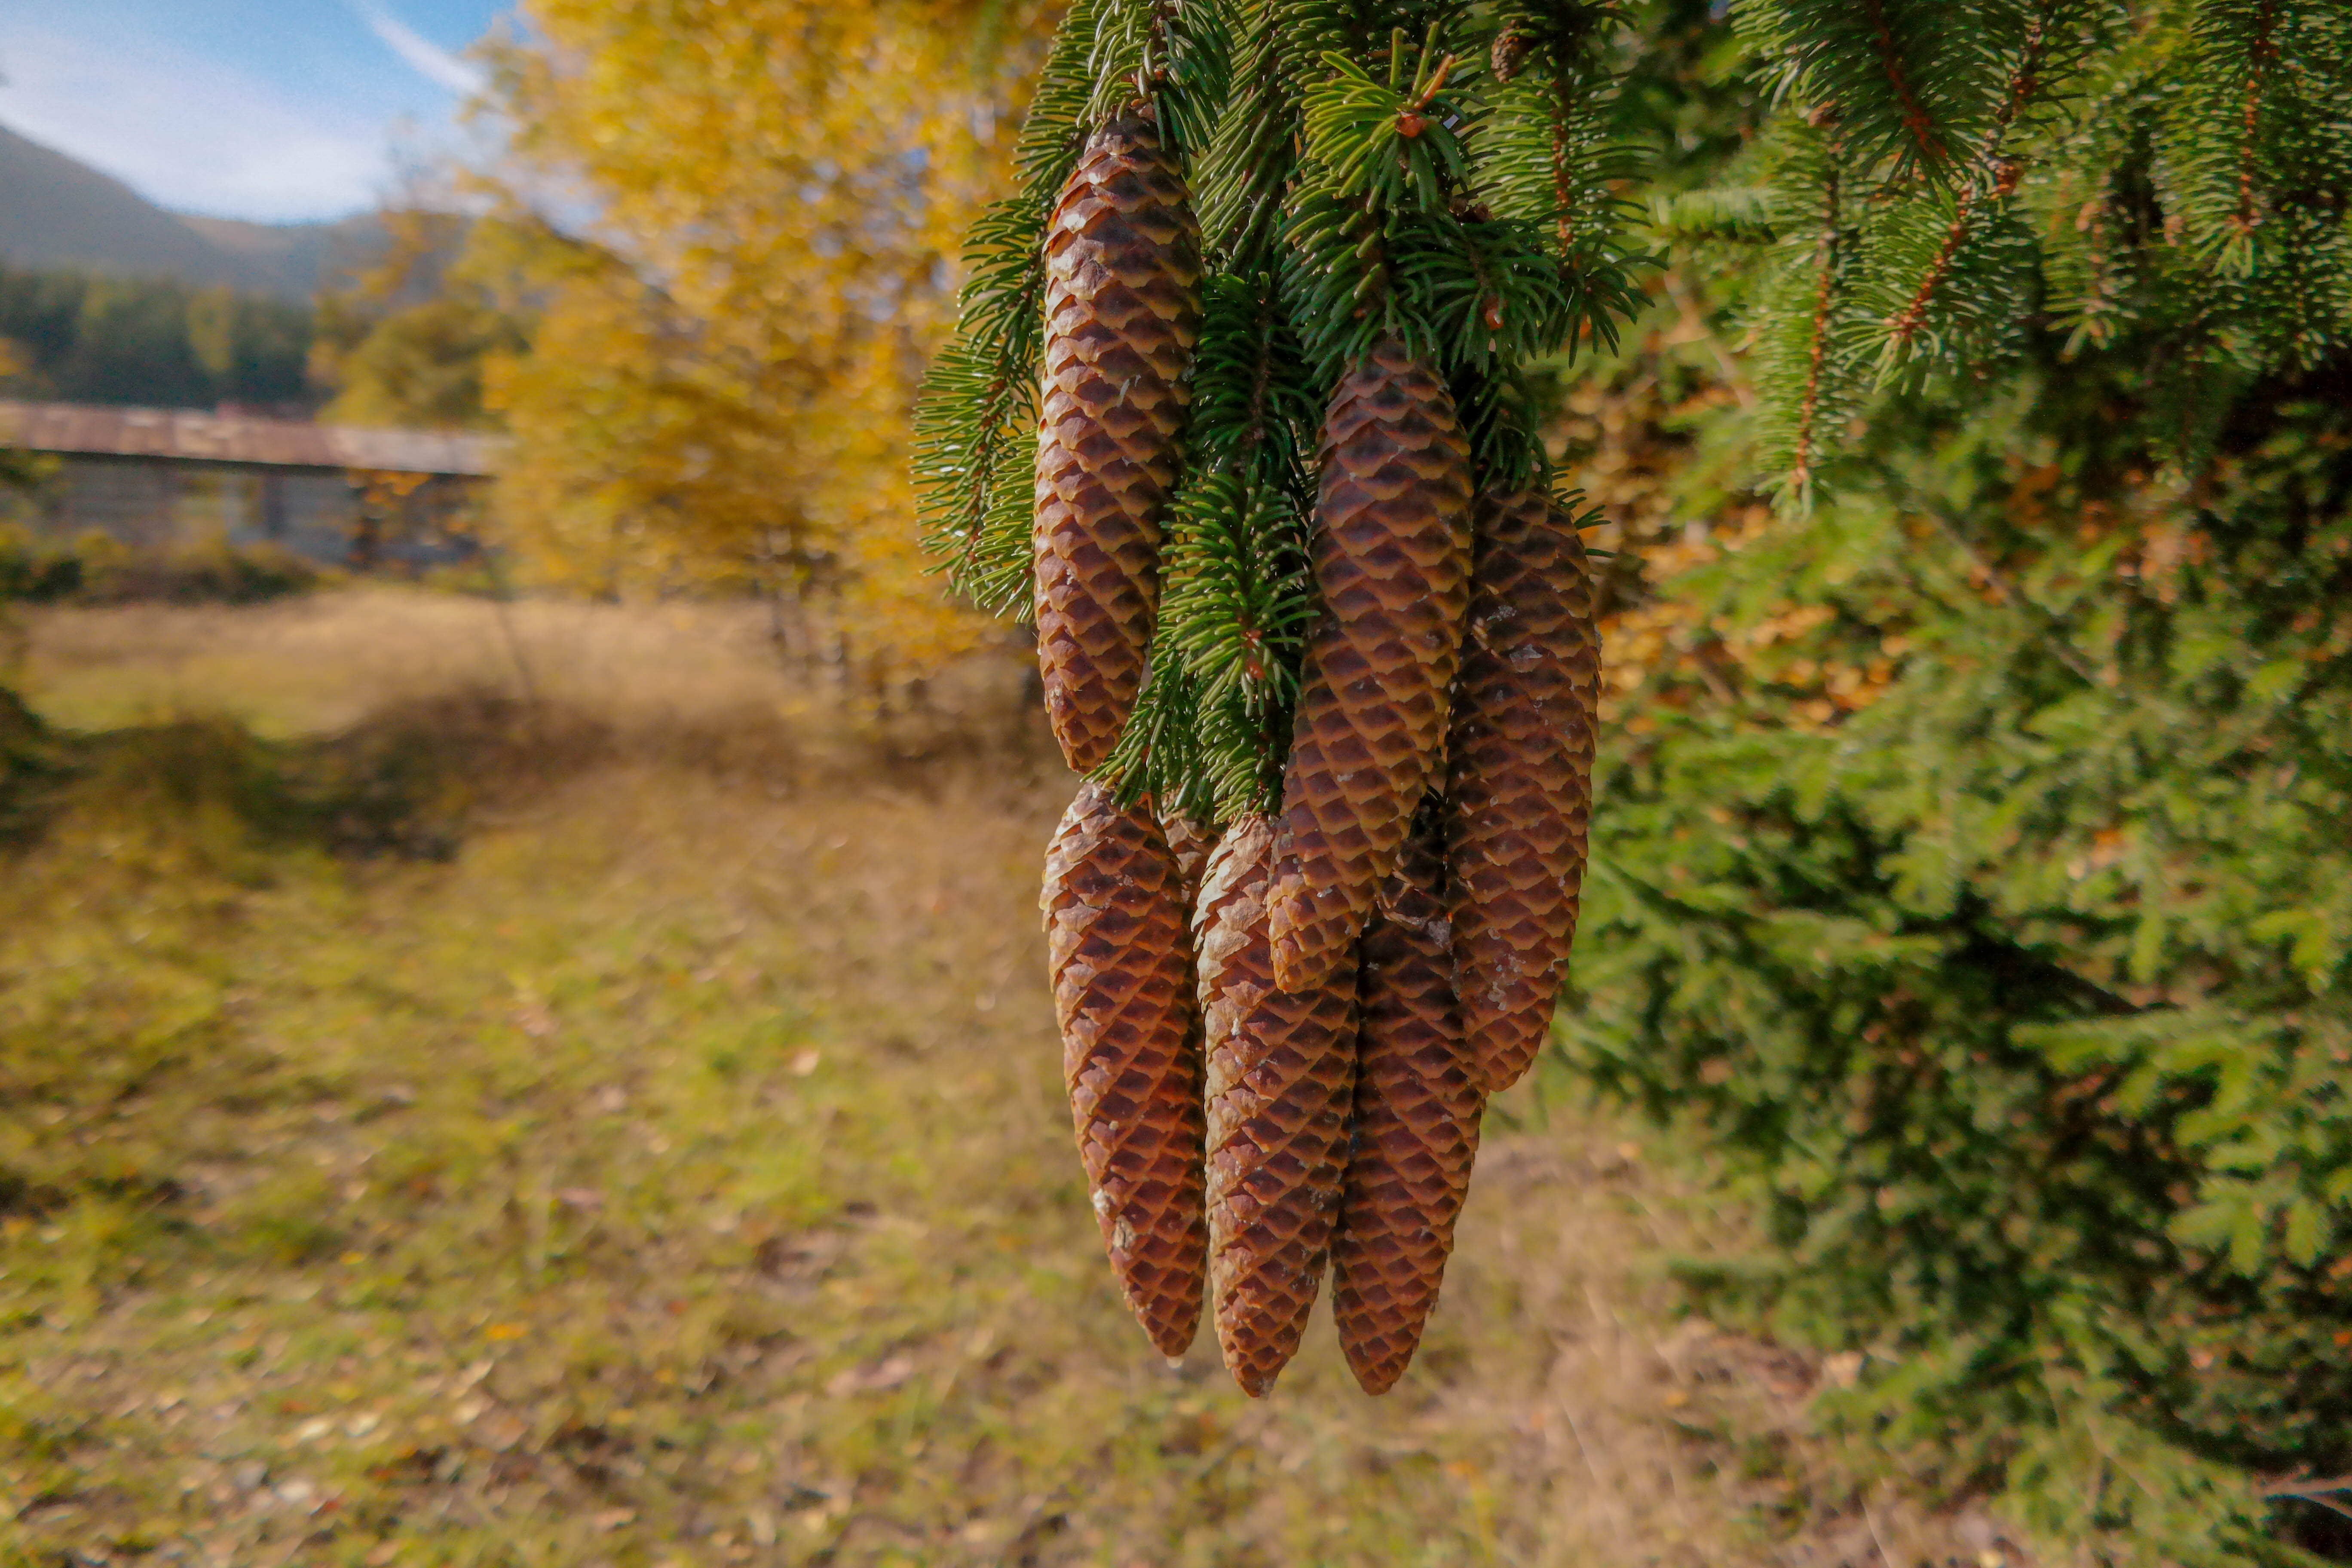
tree, nature, branch, needle, plant, fruit, leaf, flower, trunk, green, lush, autumn, soil, botany, agriculture, flora, pine cone, sunny, colors, coniferous, spruce, needles, poland, cones, sprig, flowering plant, grass family, woody plant, land plant